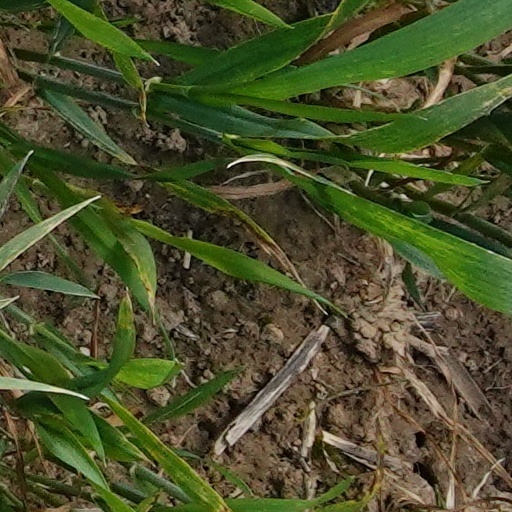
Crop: wheat